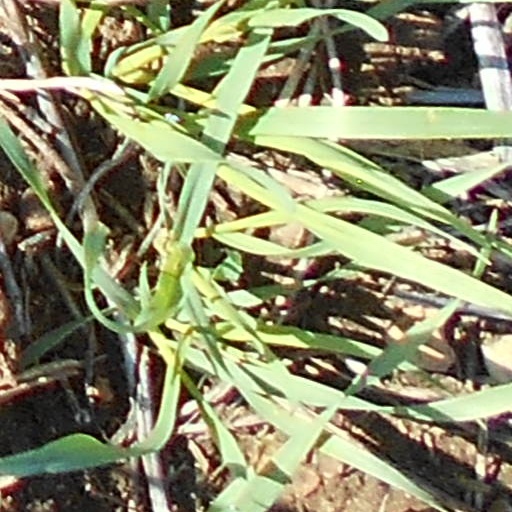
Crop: wheat